Right Round

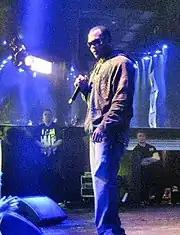
Flo Rida performing "Right Round" at the Circus Club in Finland on July 9, 2009.

"Right Round" was written by Flo Rida, Dr. Luke, Kool Kojak, DJ Frank E, Philip Lawrence, Bruno Mars, Aaron Bay-Schuck, and Dead or Alive, the band whose 1984 song "You Spin Me Round (Like a Record)" is sampled in the chorus. The track was produced by Dr. Luke and Kool Kojak and features guest vocals from American pop singer Kesha, (who was not credited on the American release of the single).